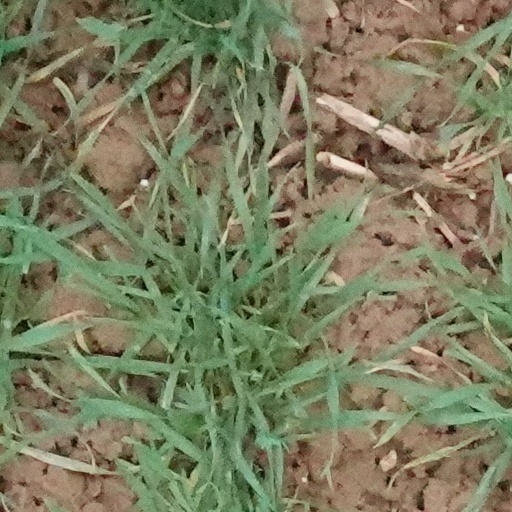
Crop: wheat